Mario Bermejo

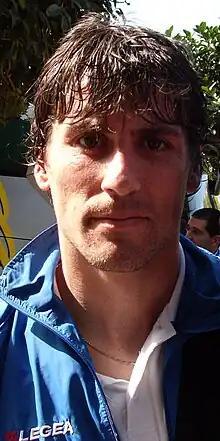
Bermejo in 2009

Mario Bermejo Castanedo (born 7 October 1978) is a Spanish retired professional footballer who played as a striker.